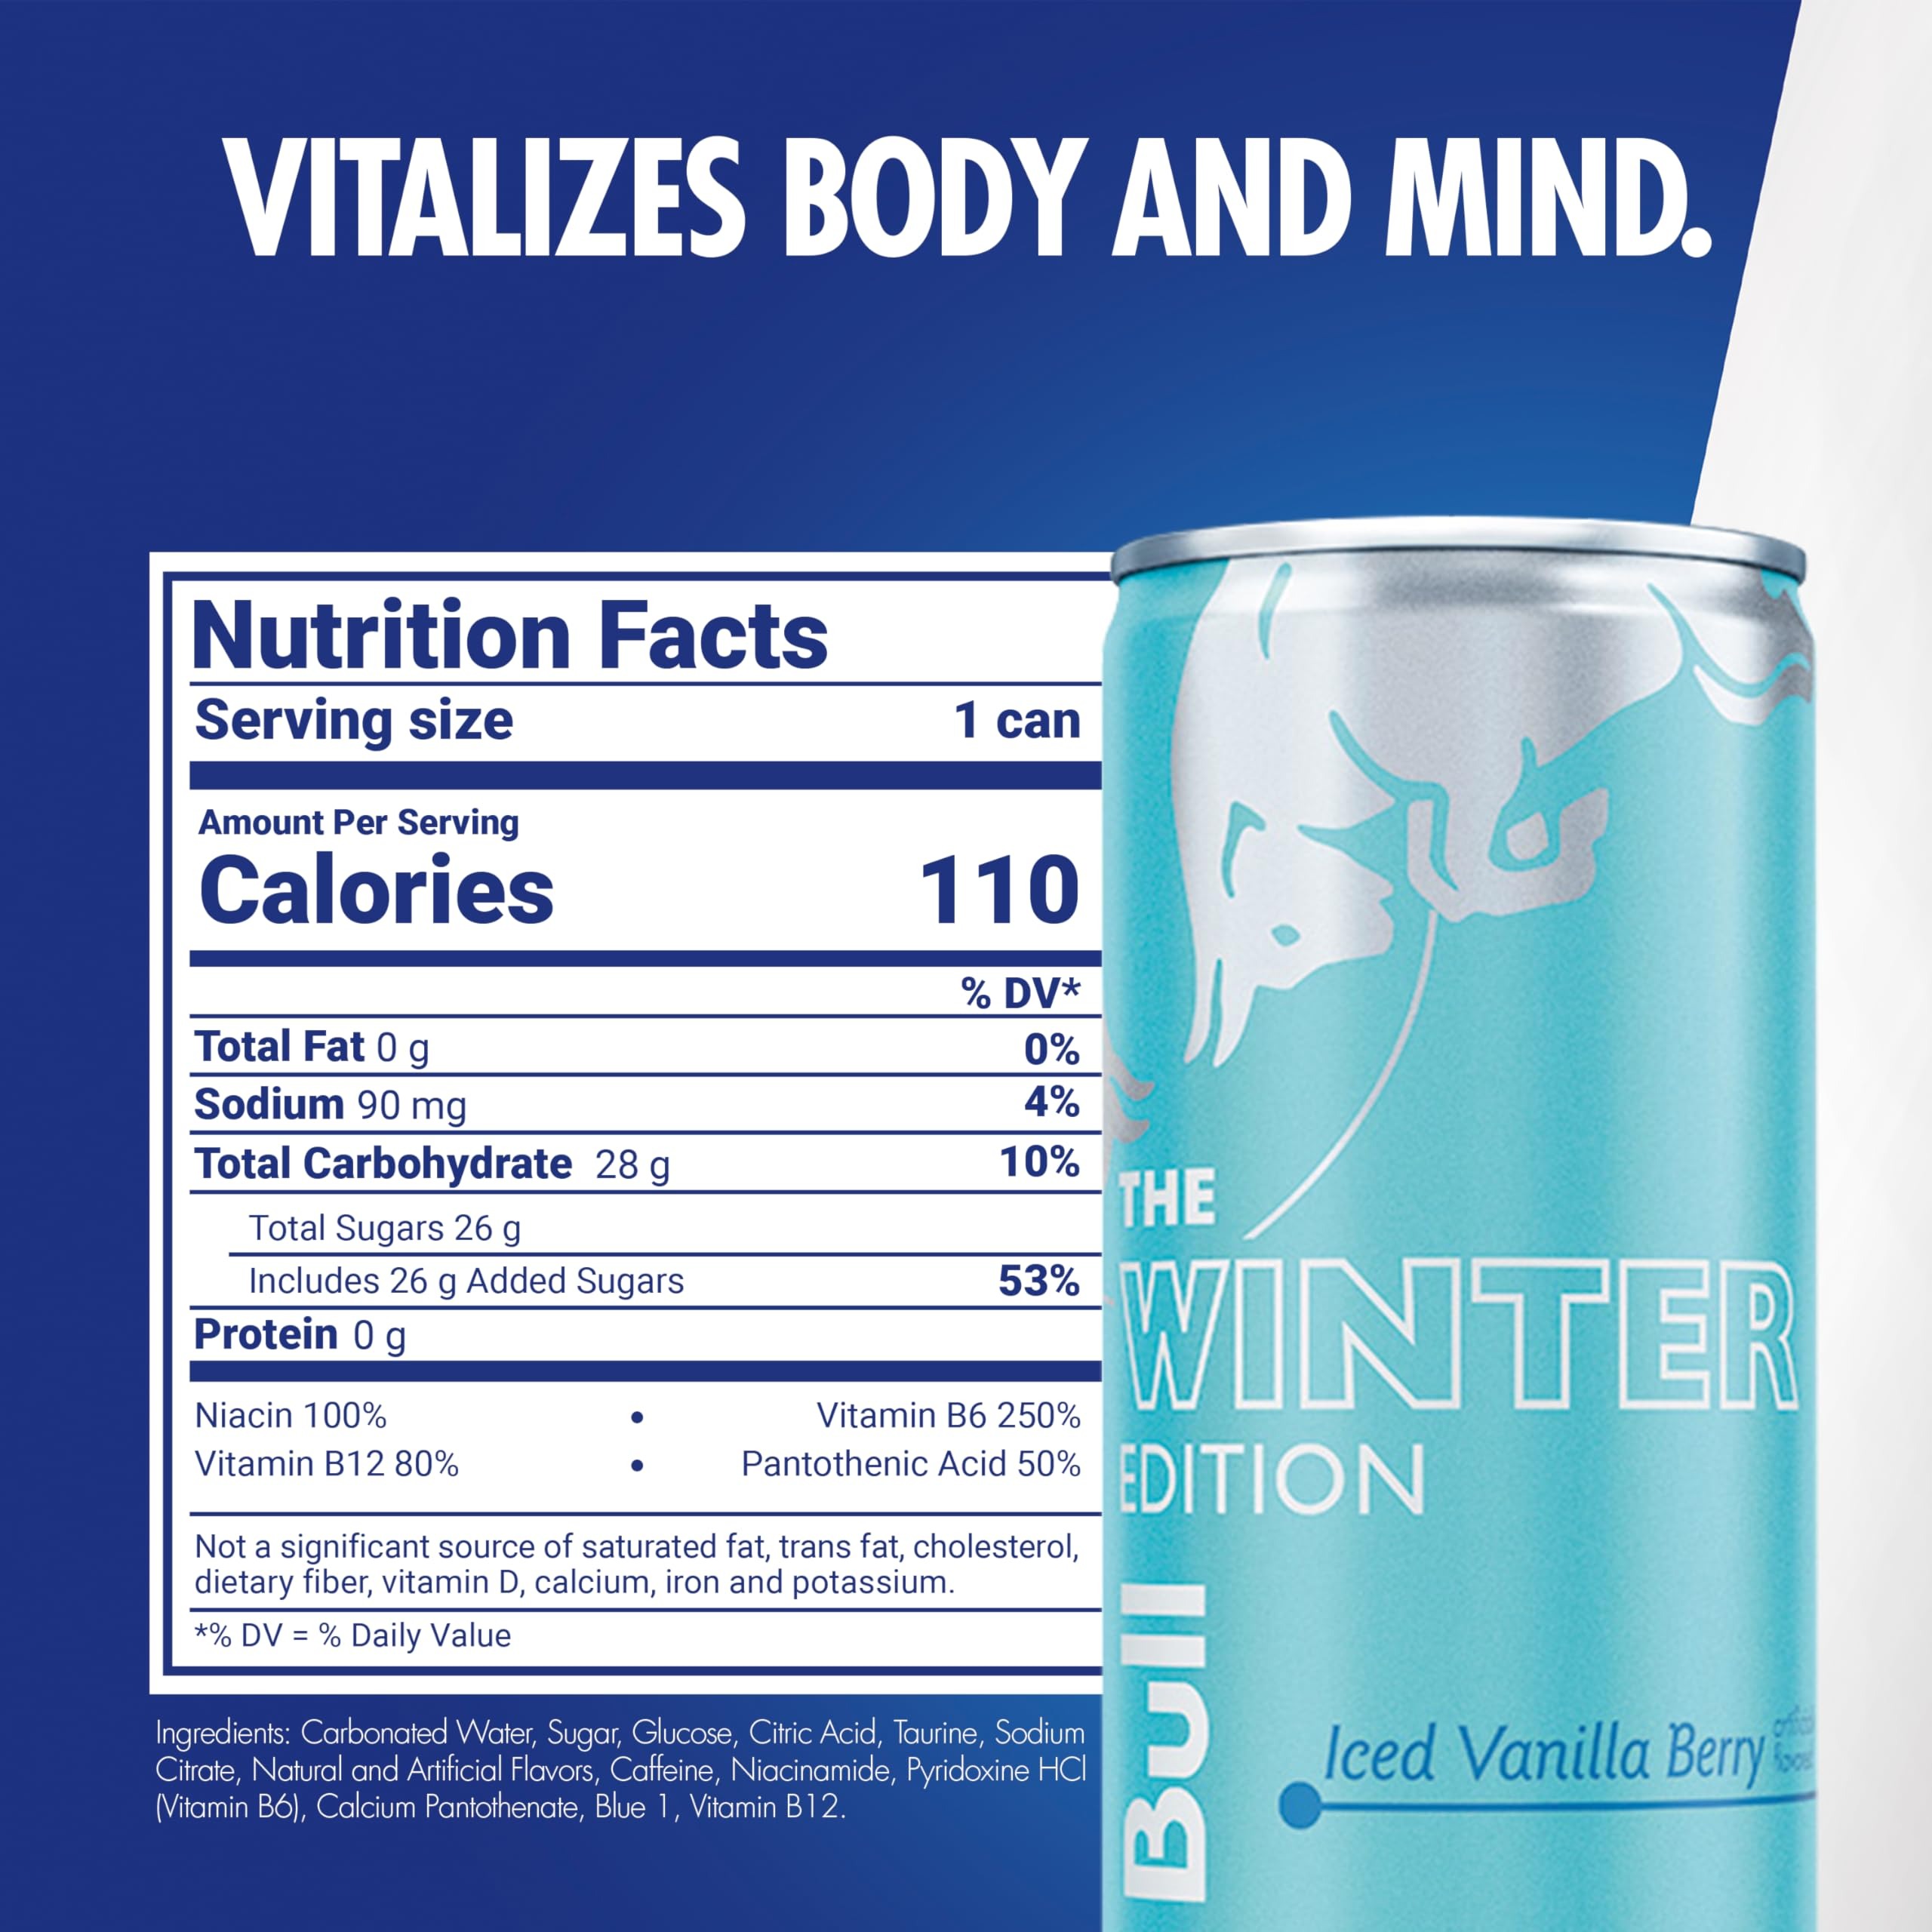
Item Name: Red Bull Winter Edition Energy Drink, Iced Vanilla Berry, 8.4 fl.oz. can, with 80mg Caffeine, Taurine & B Vitamins
Bullet Point 1: Enjoy the taste of Blueberry, Vanilla, and icy-fresh notes of eucalyptus in the Red Bull Winter Edition; Features taurine, an amino acid, plus four essential B-group vitamins B3, B6, B12 and B5, which contribute to normal energy-yielding metabolism
Bullet Point 2: Each 8.4 fl oz can contains 110 calories, 80mg of caffeine which helps to increase alertness, plus 26g of real sugar similar to a glass of apple juice of the same size. Trusted and consumed by world renowned athletes and everyday fitness enthusiasts
Bullet Point 3: This lightly sparkling energy drink gives you wiiings for gaming, work, school, sports, pre-workout, music festivals, and on-the-go; Made to be vegetarian and free from wheat, dairy, gluten, and lactose
Bullet Point 4: Try our various Red Bull Editions featuring the flavors of Iced Vanilla Berry, Strawberry Apricot, Peach-Nectarine, Juneberry, Watermelon, Blueberry, Curuba Elderflower and more; Sugar free options include Red Bull Sugar Free, Watermelon and Strawberry Apricot, and Iced Vanilla Berry
Bullet Point 5: Best enjoyed ice cold, Red Bull also makes an excellent base for non-alcoholic mocktails; Add in your favorite fruit juice or fruit garnishes for endless combinations
Value: 8.4
Unit: Fl Oz

Price: 4.055